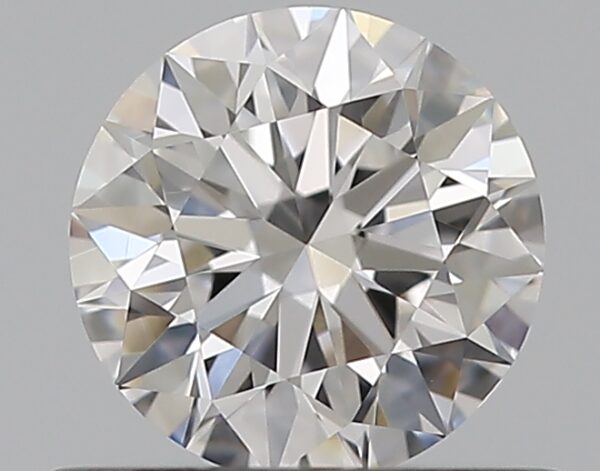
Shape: round
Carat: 0.51
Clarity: IF
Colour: D
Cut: EX
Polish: EX
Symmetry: EX
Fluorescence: F
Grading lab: GIA
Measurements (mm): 5.09 x 5.11 x 3.18